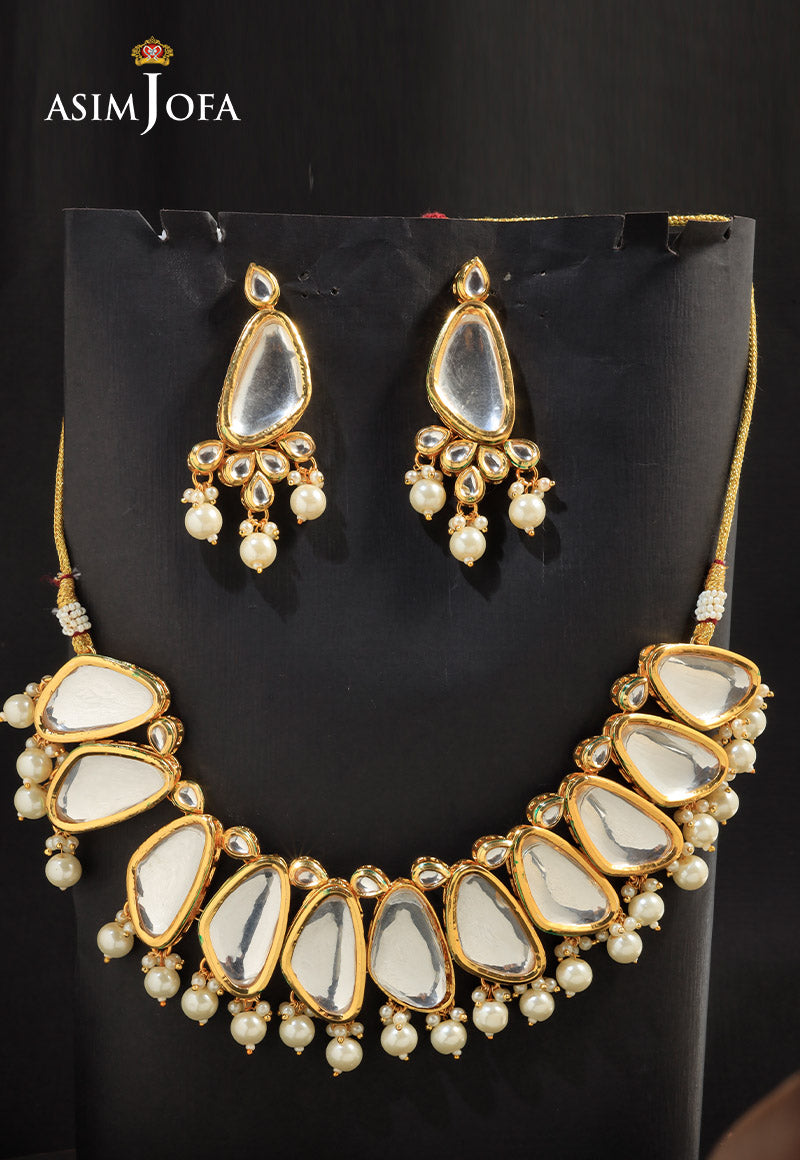
gold karigra necklace set